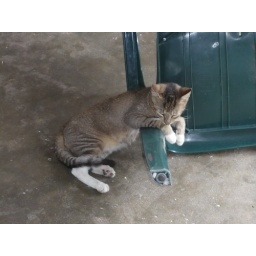
My cat draped over a chair